Sid Caesar

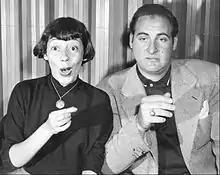
Imogene Coca and Caesar in "Your Show of Shows" (1952)

On February 25, 1950, Caesar appeared in the first episode of "Your Show of Shows", initially the second half of the two-hour umbrella show "Saturday Night Review"; at the end of the 1950–51 season, "Your Show of Shows" became its own, 90-minute program from the International Theatre at 5 Columbus Circle and later The Center Theatre at Sixth Avenue and 49th Street. Burgess Meredith hosted the first two shows, and the premiere featured musical guests Gertrude Lawrence, Lily Pons and Robert Merrill. The show was a mix of sketch comedy, movie and television satires, Caesar's monologs, musical guests, and large production numbers. Guests included: Jackie Cooper, Robert Preston, Rex Harrison, Eddie Albert, Michael Redgrave, Basil Rathbone, Charlton Heston, Geraldine Page, Douglas Fairbanks Jr., Pearl Bailey, Fred Allen, Benny Goodman, Lena Horne and many other stars of the time. It was also responsible for bringing together the comedy team of Caesar, Coca, Carl Reiner, and Howard Morris. Many writers also got their break creating the show's sketches, including Lucille Kallen, Mel Brooks, Neil Simon, Michael Stewart, Mel Tolkin and Sheldon Keller. Sid Caesar won his first Emmy in 1952. In 1951 and 1952, he was voted the United States' Best Comedian in "Motion Picture Daily"s TV poll. The show ended after almost 160 episodes on June 5, 1954.